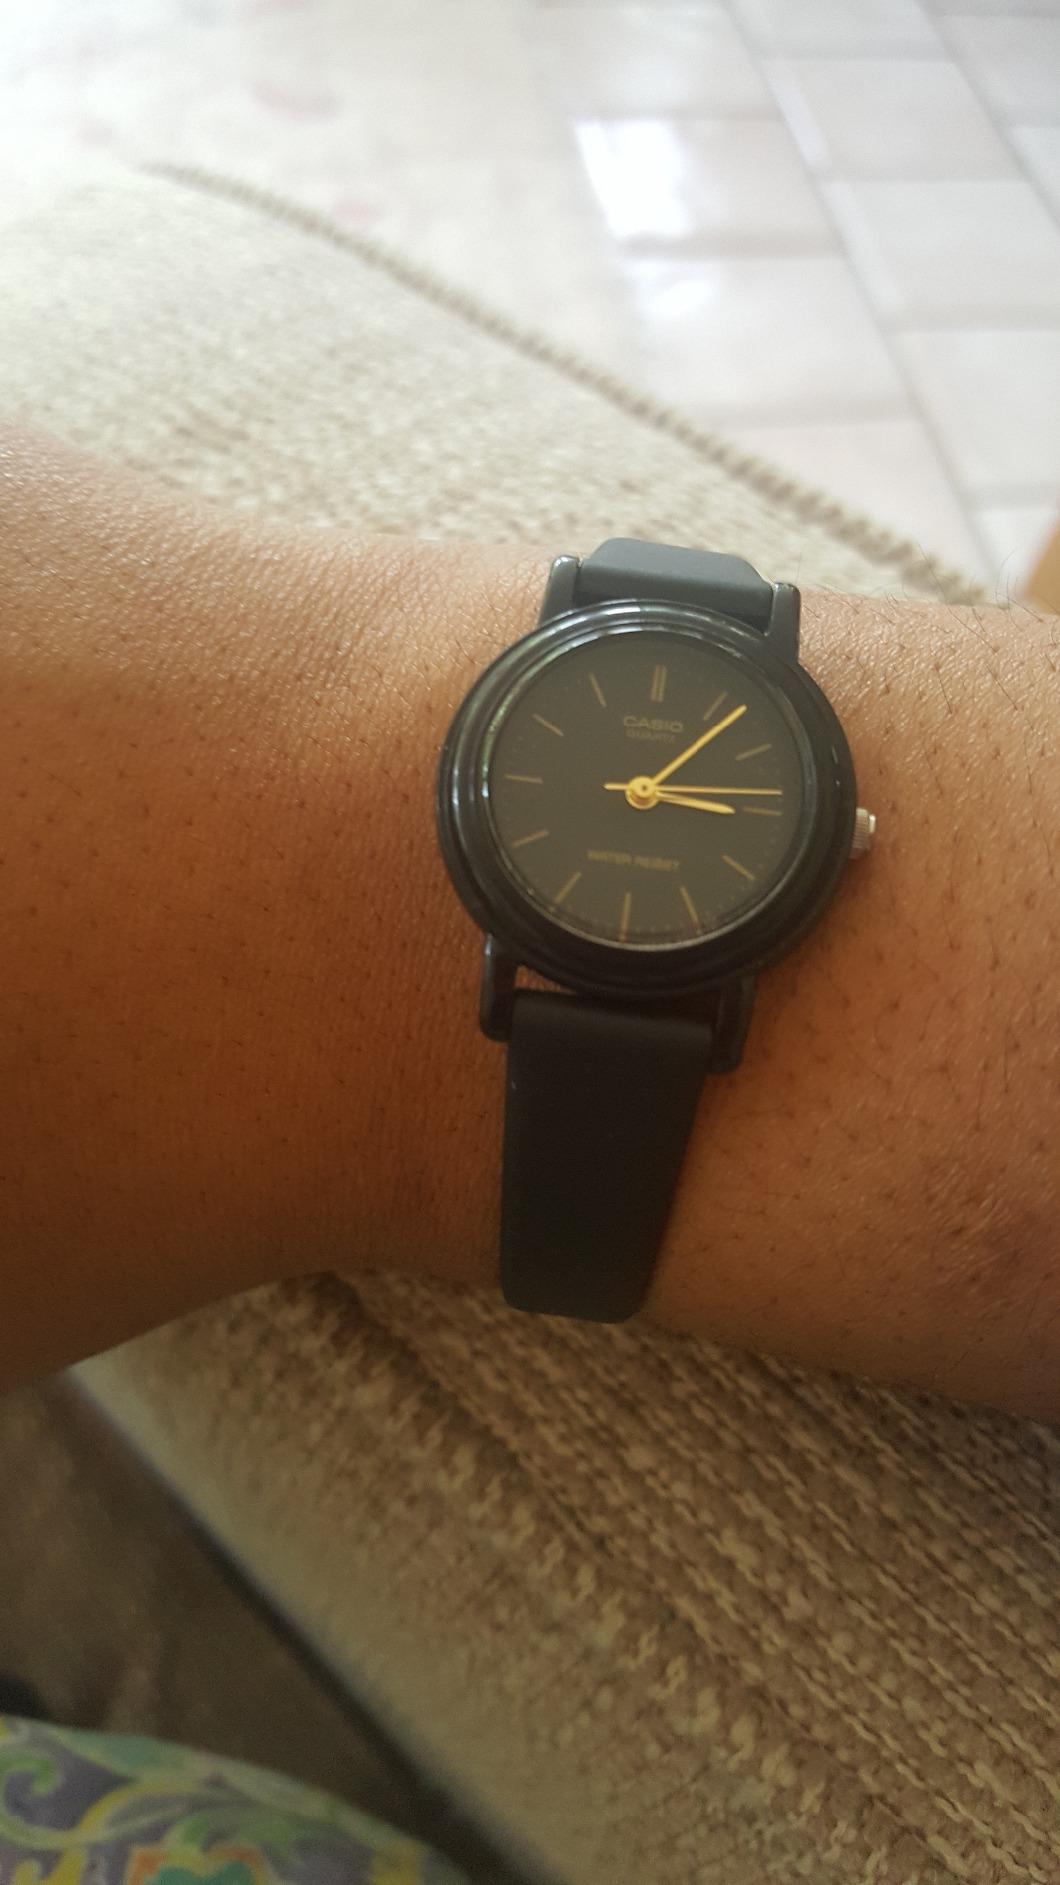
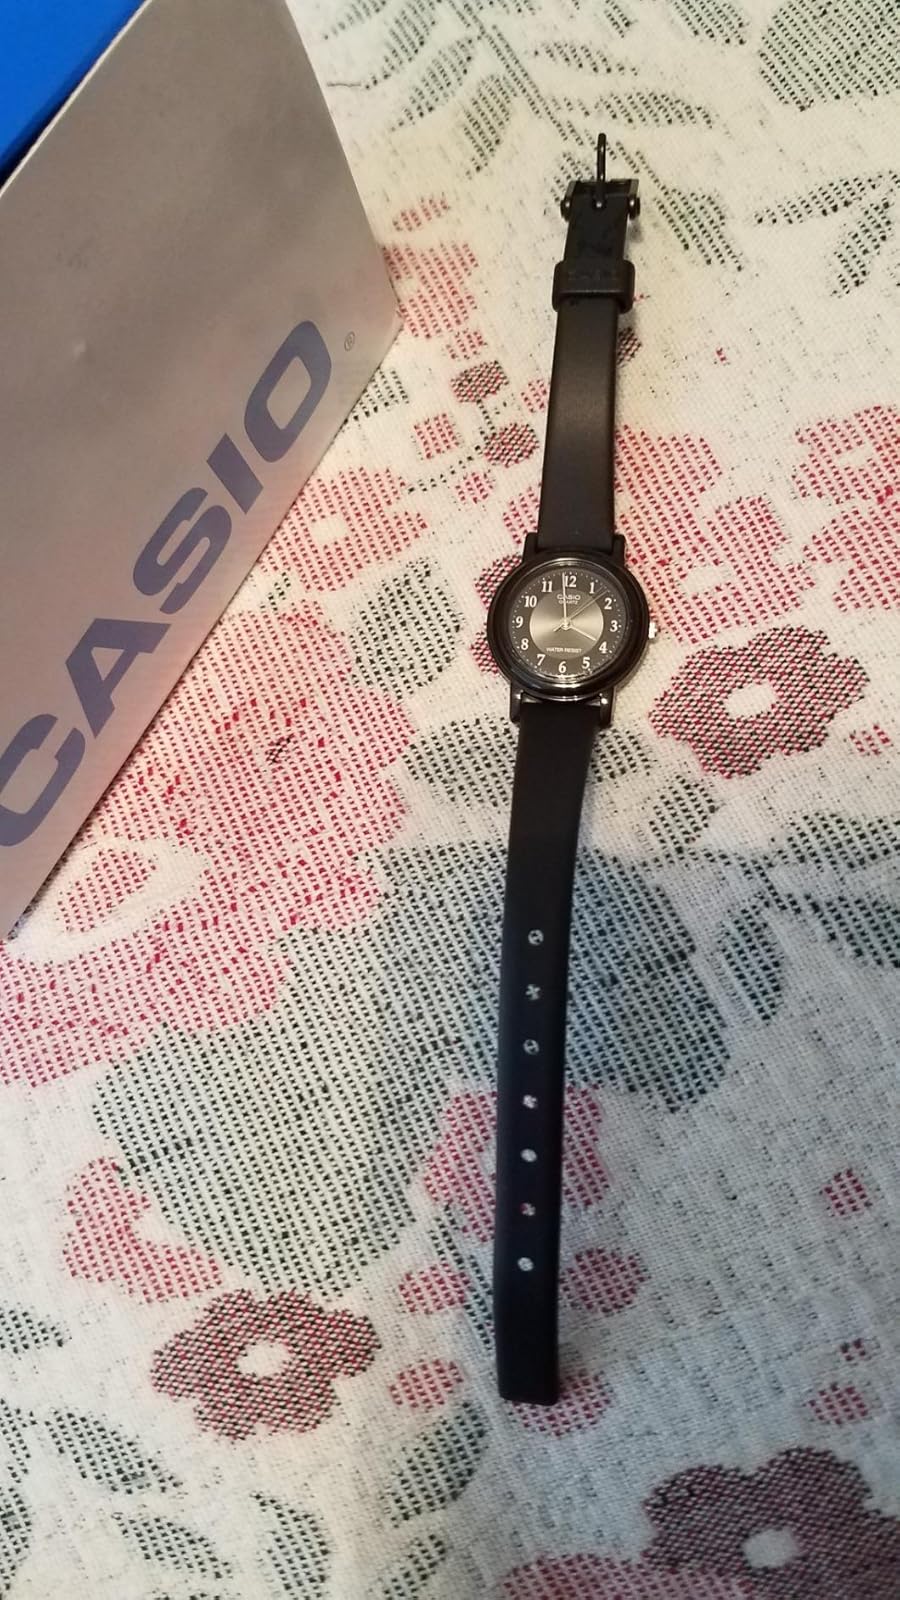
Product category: accessories_watch
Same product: no